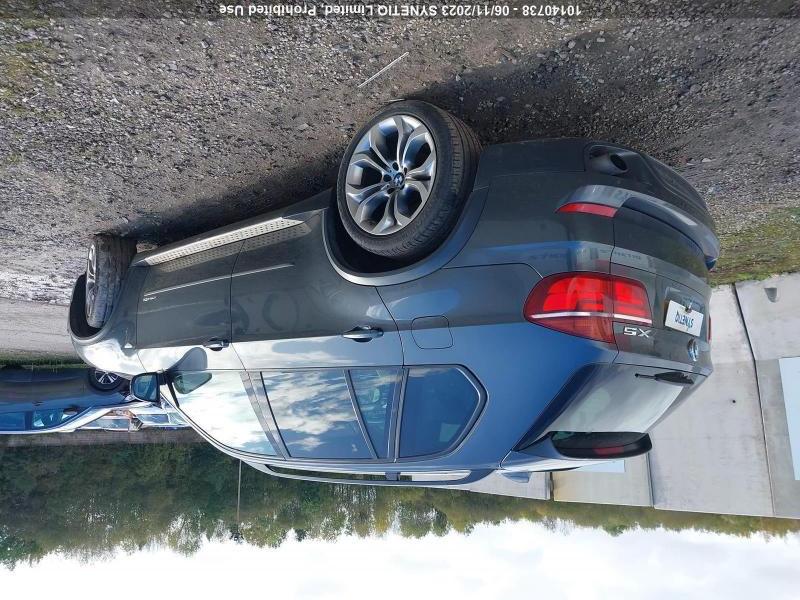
Aucun dommage détecté.
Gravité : aucun